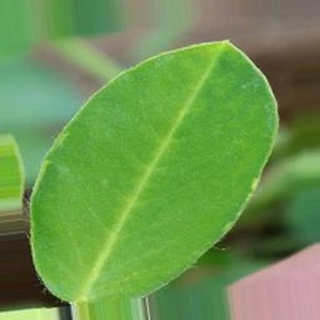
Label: healthy_groundnut